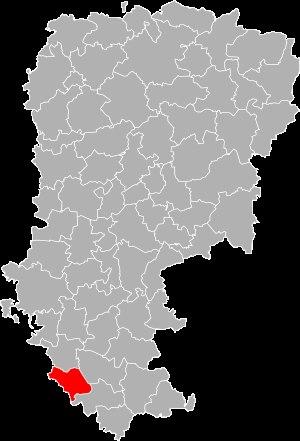
Le canton de Charly-sur-Marne est une ancienne division administrative française située dans le département de l'Aisne et la région Picardie.